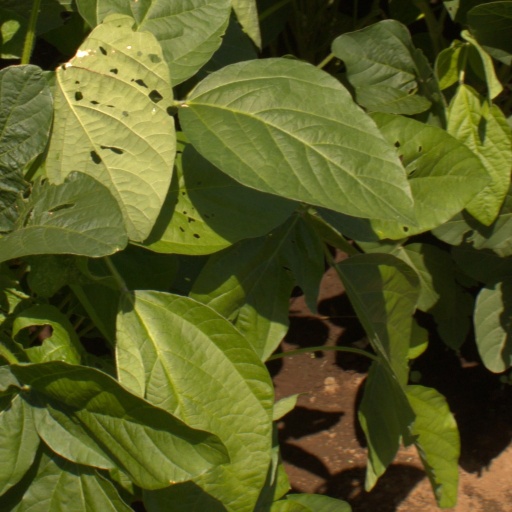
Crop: soybean